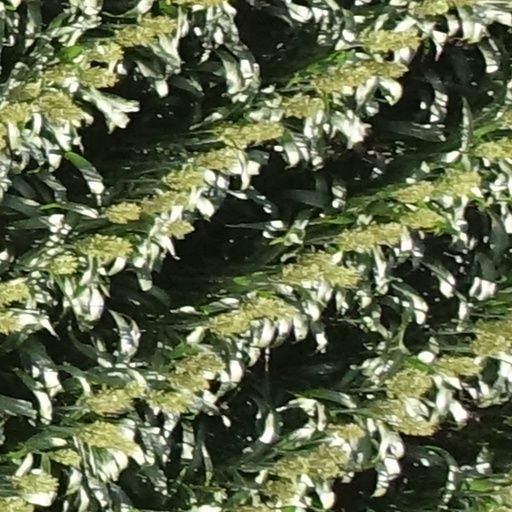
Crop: sorghum